Villa Aldobrandini

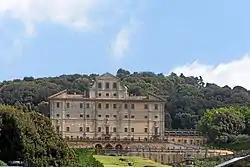
The façade of Villa Aldobrandini

The Villa Aldobrandini is a villa in Frascati, Italy. It is still owned and lived in by the Aldobrandini family, and known as Belvedere for its location overlooking the valley toward the city of Rome.